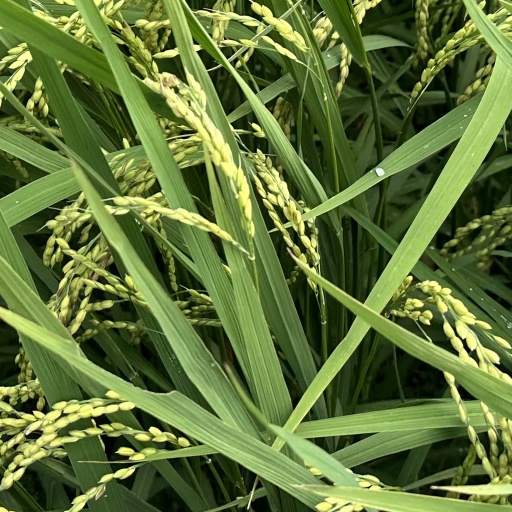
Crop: rice